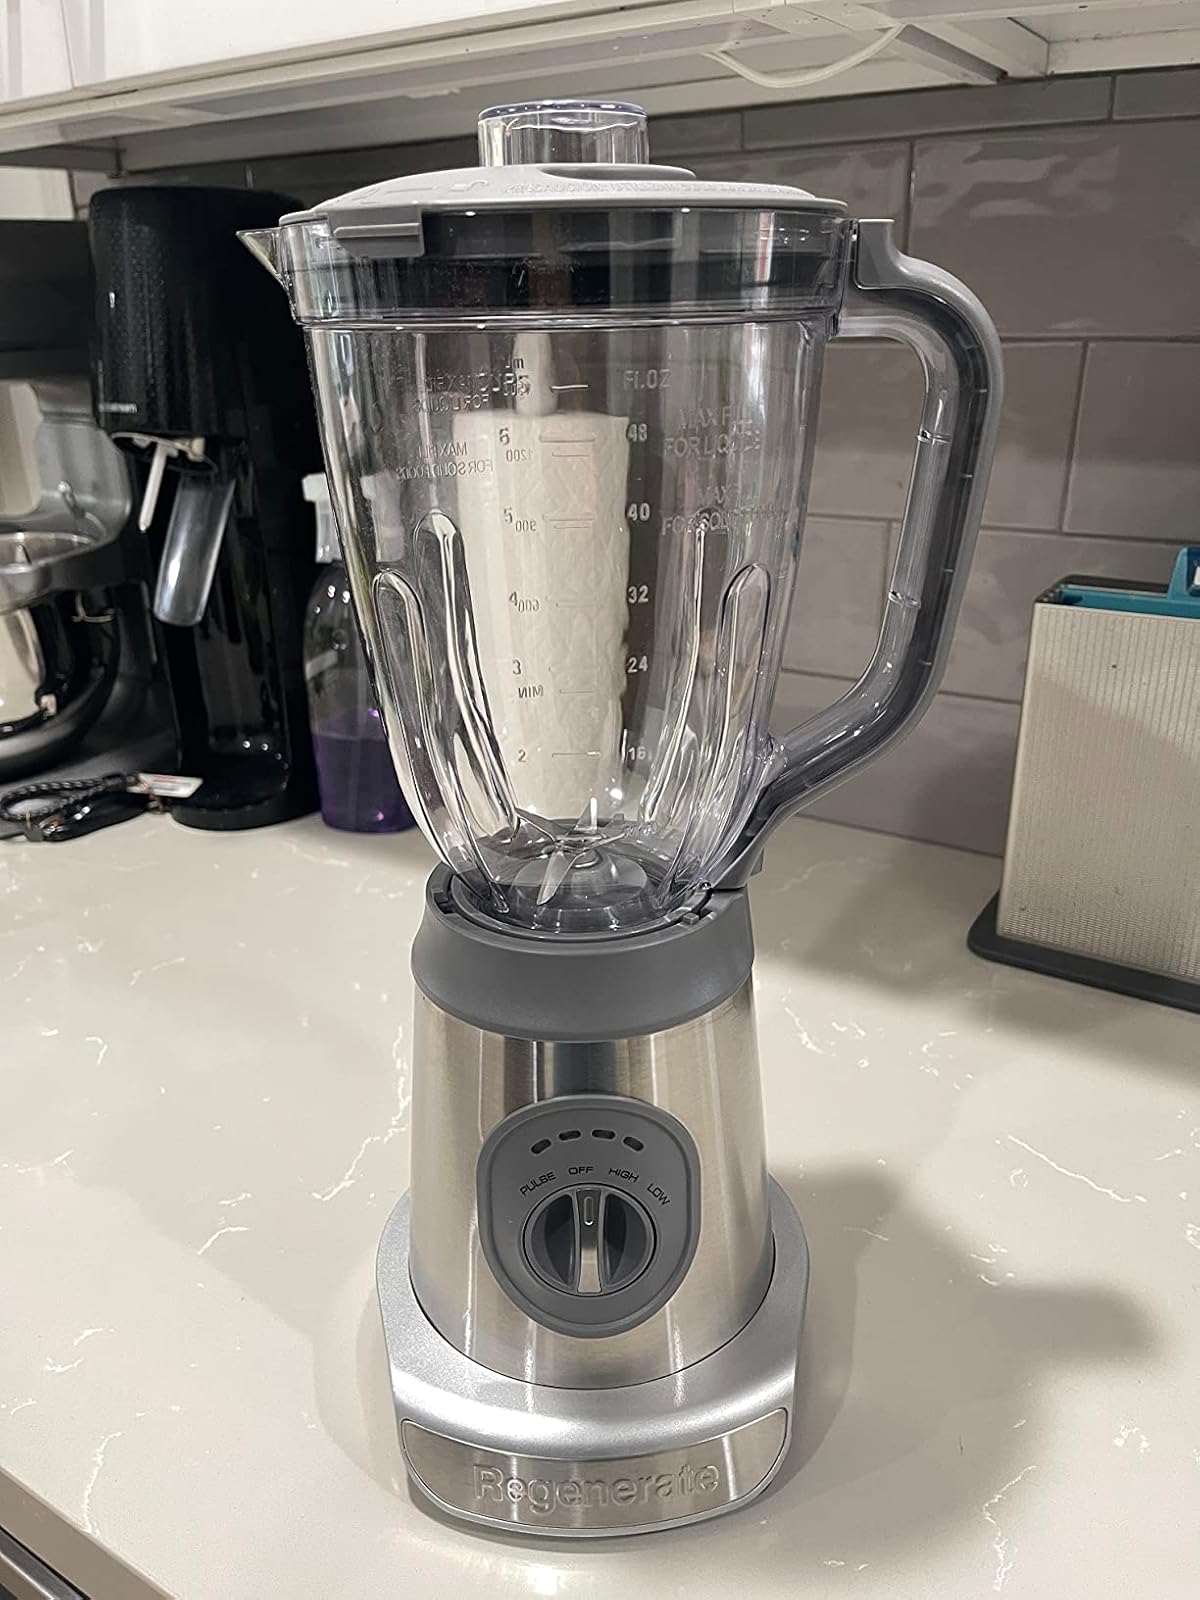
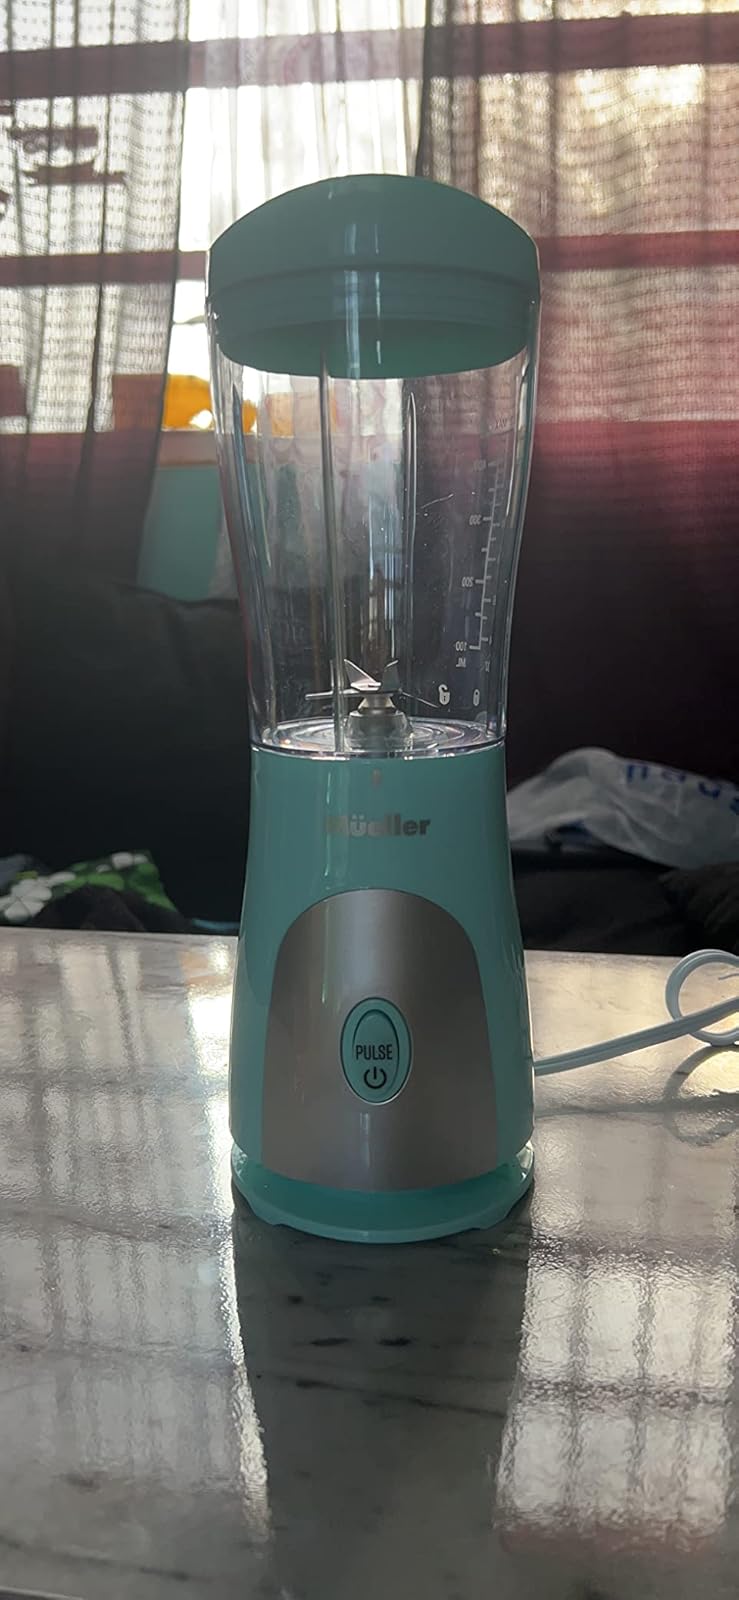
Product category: items_blender
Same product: no